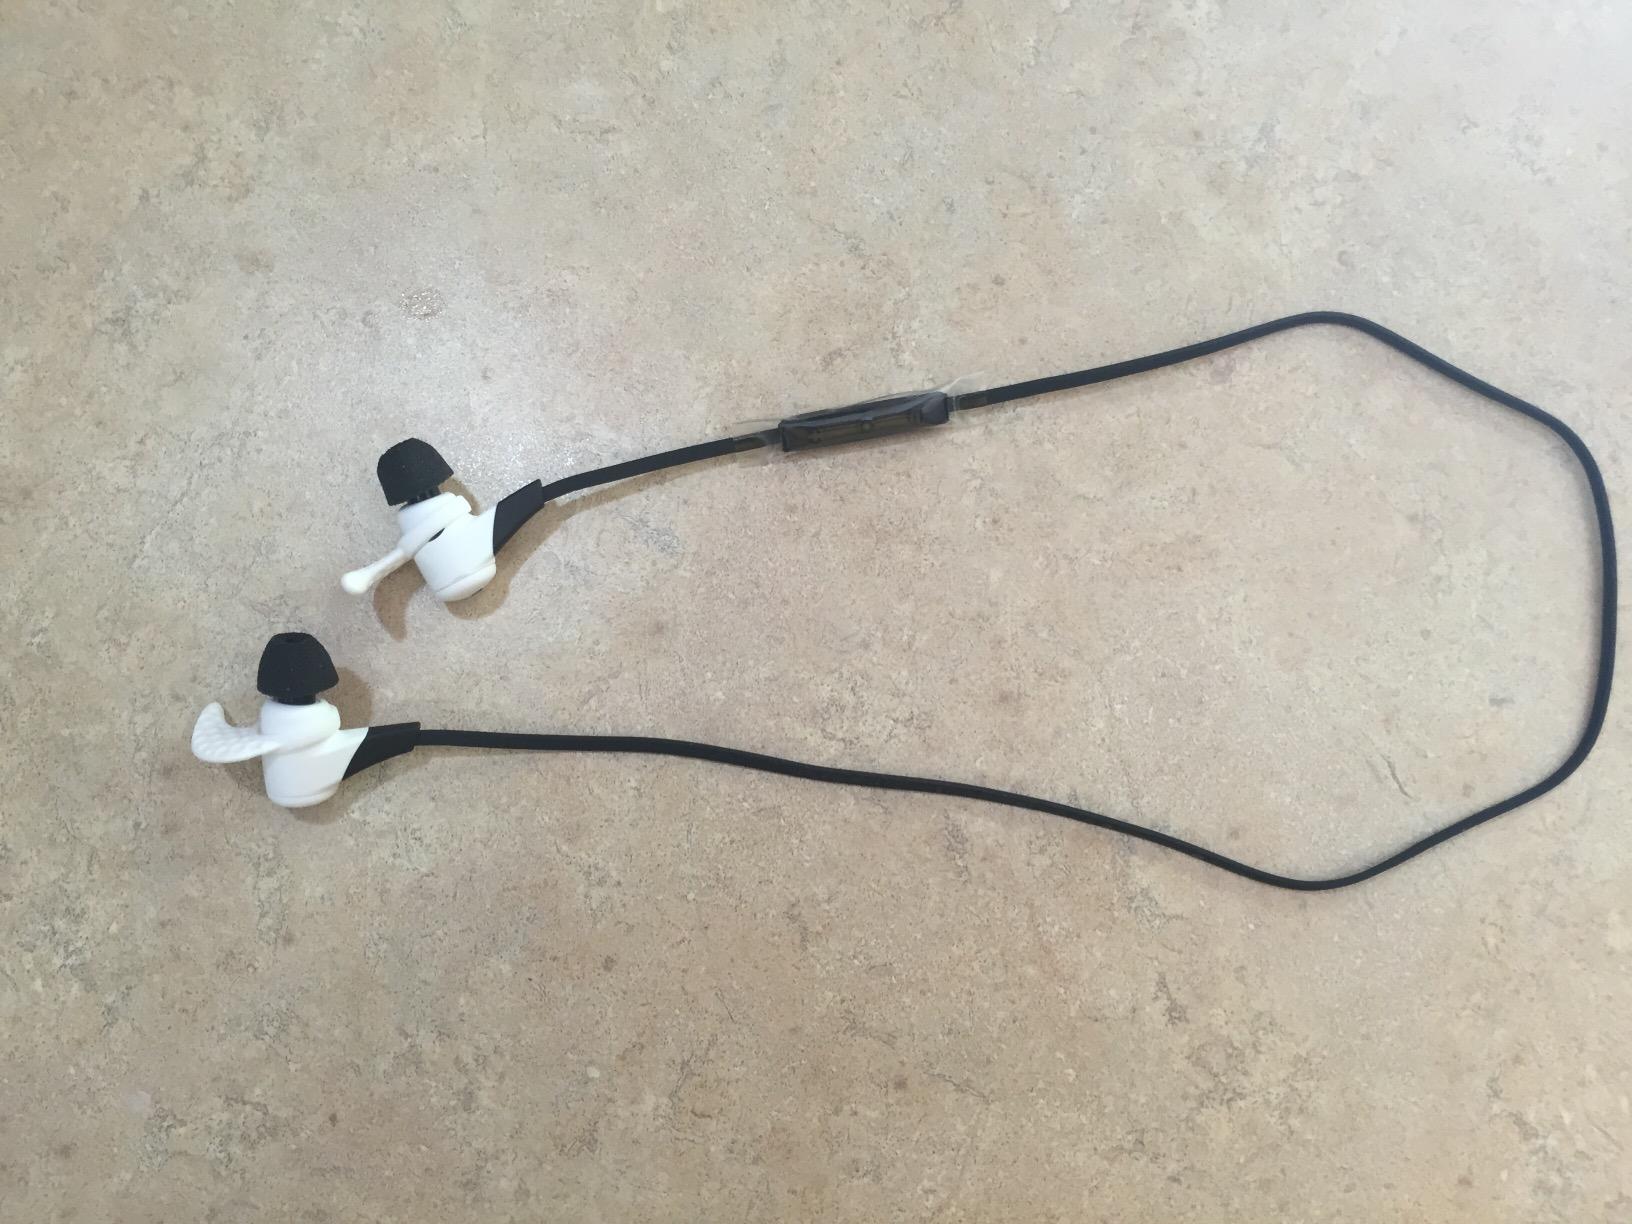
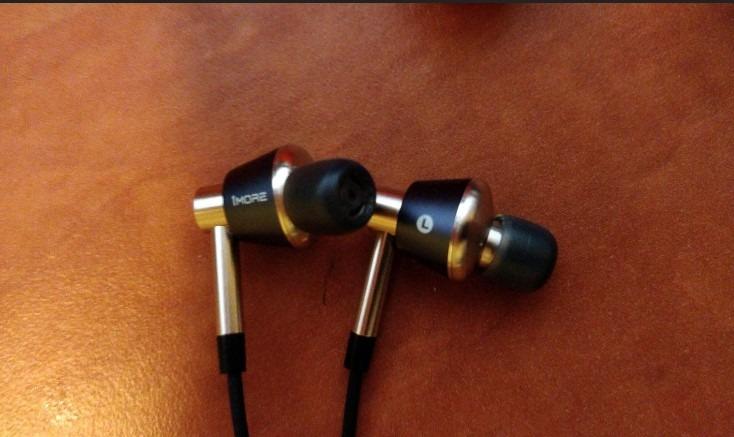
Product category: headphones
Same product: no